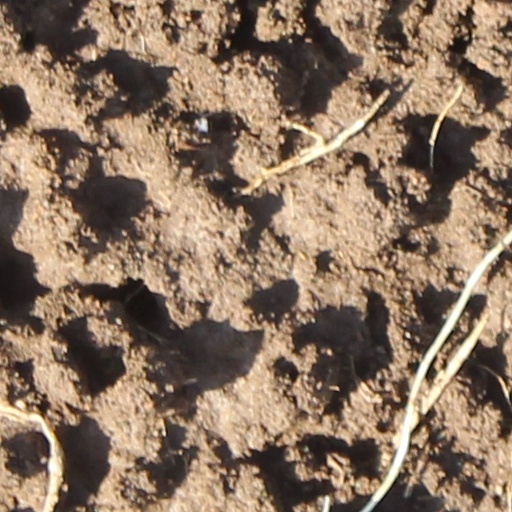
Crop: wheat